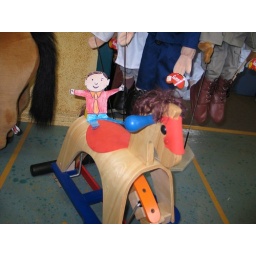
On a wooden horse in toy store in North Carolina.